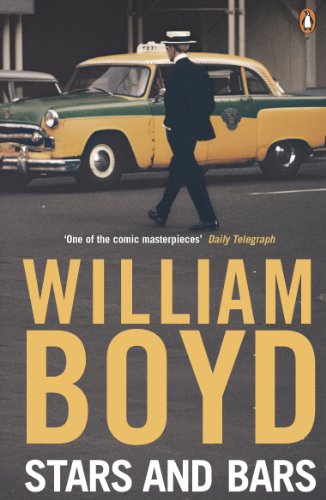
Stars and Bars
Category: Buy a Kindle
From the Inside Flap rved and brilliantly plotted, Stars and Bars is an uproarious portrait of culture clash deep in the heart of the American South, by one of contemporary literature’s most imaginative novelists.A recent transfer to Manhattan has inspired art assessor Henderson Dores to shed his British reserve and aspire to the impulsive and breezy nature of Americans. But when Loomis Gage, an eccentric millionaire, invites him to appraise his small collection of Impressionist paintings, Dores's plans quite literally go south. Stranded at a remote mansion in the Georgia countryside, Dores is received by the bizarre Gage family with Anglophobic slurs, nausea-inducing food, ludicrous death threats, and a menacing face off with competing art dealers. By the time he manages to sneak back to New York City–sporting only a cardboard box–Henderson Dores realizes he is fast on the way to becoming a naturalized citizen. From the Back Cover Sharply observed and brilliantly plotted, Stars and Bars" is an uproarious portrait of culture clash deep in the heart of the American South, by one of contemporary literature's most imaginative novelists. A recent transfer to Manhattan has inspired art assessor Henderson Dores to shed his British reserve and aspire to the impulsive and breezy nature of Americans. But when Loomis Gage, an eccentric millionaire, invites him to appraise his small collection of Impressionist paintings, Dores's plans quite literally go south. Stranded at a remote mansion in the Georgia countryside, Dores is received by the bizarre Gage family with Anglophobic slurs, nausea-inducing food, ludicrous death threats, and a menacing face off with competing art dealers. By the time he manages to sneak back to New York City-sporting only a cardboard box-Henderson Dores realizes he is fast on the way to becoming a naturalized citizen. From Publishers Weekly Very shy and utterly British Henderson Dores comes to New York to work as an art expert. His strongest desire is to become a "real," spontaneous American, which occurs in unusual fashion after a painful trip to the South. PW gave a rebel yell for Stars and Bars, noting that it "pokes fun at the British and Americans, at lifestyles and responsibilities, at life in general." Copyright 1987 Reed Business Information, Inc. Review “William Boyd has written a perfect book. He is funnier than Evelyn Waugh.” –Los Angeles Times “Stands in the great tradition of the English comic novel.”– The Boston Globe “There’s hardly a writer around whose work offers more pleasure and satisfaction.”– The Washington Post About the Author William Boyd was born in 1952 in Accra, Ghana and grew up there and in Nigeria. His first novel, A Good Man in Africa (1981), won the Whitbread First Novel Award and the Somerset Maugham Prize. His other novels include An Ice Cream War (1982, shortlisted for the 1982 Booker Prize and winner of the John Llewellyn Rhys Prize), Stars and Bars (1984), The New Confessions (1987), Brazzaville Beach (1990, winner of the McVitie Prize and the James Tait Black Memorial Prize), The Blue Afternoon (1993, winner of the 1993 Sunday Express Book of the Year Award), Armadillo (1998), Any Human Heart (2002, winner of the Prix Jean Monnet) and Restless (2006, winner of the Costa Novel of the Year Award). His latest novel is Sweet Caress (2015). Some seventeen of his screenplays have been filmed, including The Trench (1999), which he also directed, and he is also the author of four collections of short stories: On the Yankee Station (1981), The Destiny of Nathalie 'X' (1995), Fascination (2004) and The Dream Lover (2008). He is married and divides his time between London and South West France.
Features: ***William Boyd's new novel, | The Romantic | , is available to pre-order now*** | 'One of the comic masterpieces' | Daily Telegraph | ______________________________________ | Henderson Dores is an Englishman in New York - and completely out of his depth.He should be concentrating on his job as an art assessor, but his complicated personal life keeps intruding. And that's before we even get to his sense of alienation, of being a fish out of water. For Henderson is a shy man lost in a country of extraverts and weirdos. Subway poets, loony millionaires, Bible-bashers and sharp-suited hoods stalk him wherever he goes. But it is only when he's sent to America's deep South to examine a rare collection of paintings that matters take a life-threatening turn. Still, if it doesn't kill you, they say it can only make you stronger . . . | ______________________________________ | 'Boyd's humour, timed to a tee, always raps out the truth' | Mail on Sunday | 'Extremely funny. Boyd does not pass up a single comic turn' | Sunday Telegraph | 'Splittlingly shrewd and engaging' | Guardian | 'The wry laughter never stops . . . the shrewdest pages yet from a master of witty manipulation' | Observer